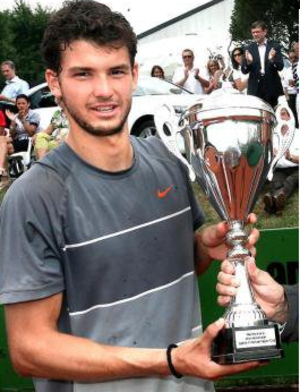
Grigor Dimitrov, né le 16 mai 1991 à Haskovo, est un joueur de tennis professionnel bulgare.